Geography of Japan

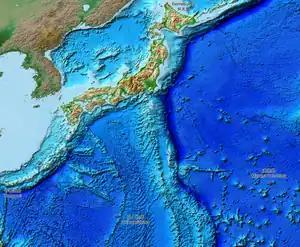
Relief map of the land and the seabed of Japan. It shows the surface and underwater terrain of the Japanese archipelago.

Japan's sea territory is . Japan ranks fourth with its exclusive economic zone ocean water volume from 0 to depth. Japan ranks fifth with a sea volume of 2,000–3,000 meters, fourth with 3,000–4,000 meters, third with 4,000–5,000 meters, and first with a volume of 5,000 to over 6,000 meters. The relief map of the Japanese archipelago shows that 50% of Japan's sea territory has an ocean volume between 0 and deep. The other 50% has a depth of to over . 19% has a depth of 0 to . Thus, Japan possesses one of the largest ocean territories with a combination of all depths, from shallow to very deep. Multiple long undersea mountain ranges stretch from Japan's main islands to the south. They occasionally reach above the sea surface as islands. East of the undersea mountain ranges are three oceanic trenches: the Kuril–Kamchatka Trench (max depth ), Japan Trench (max depth ), and Izu–Ogasawara Trench (max depth ).